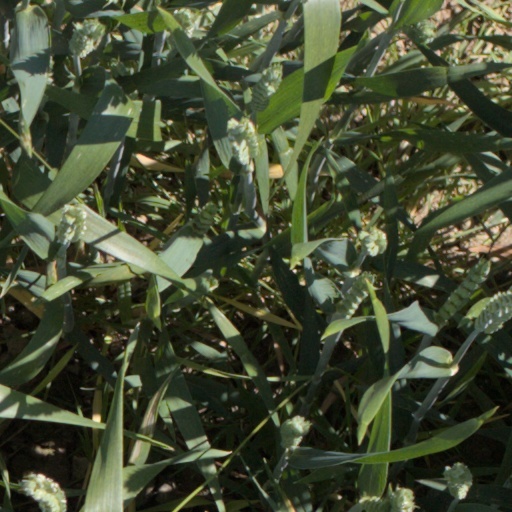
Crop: wheat